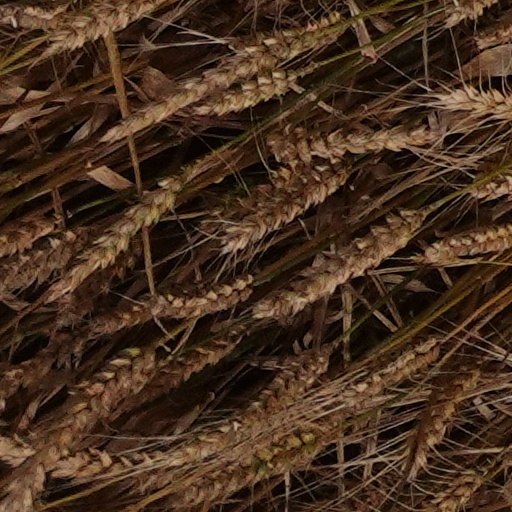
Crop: wheat